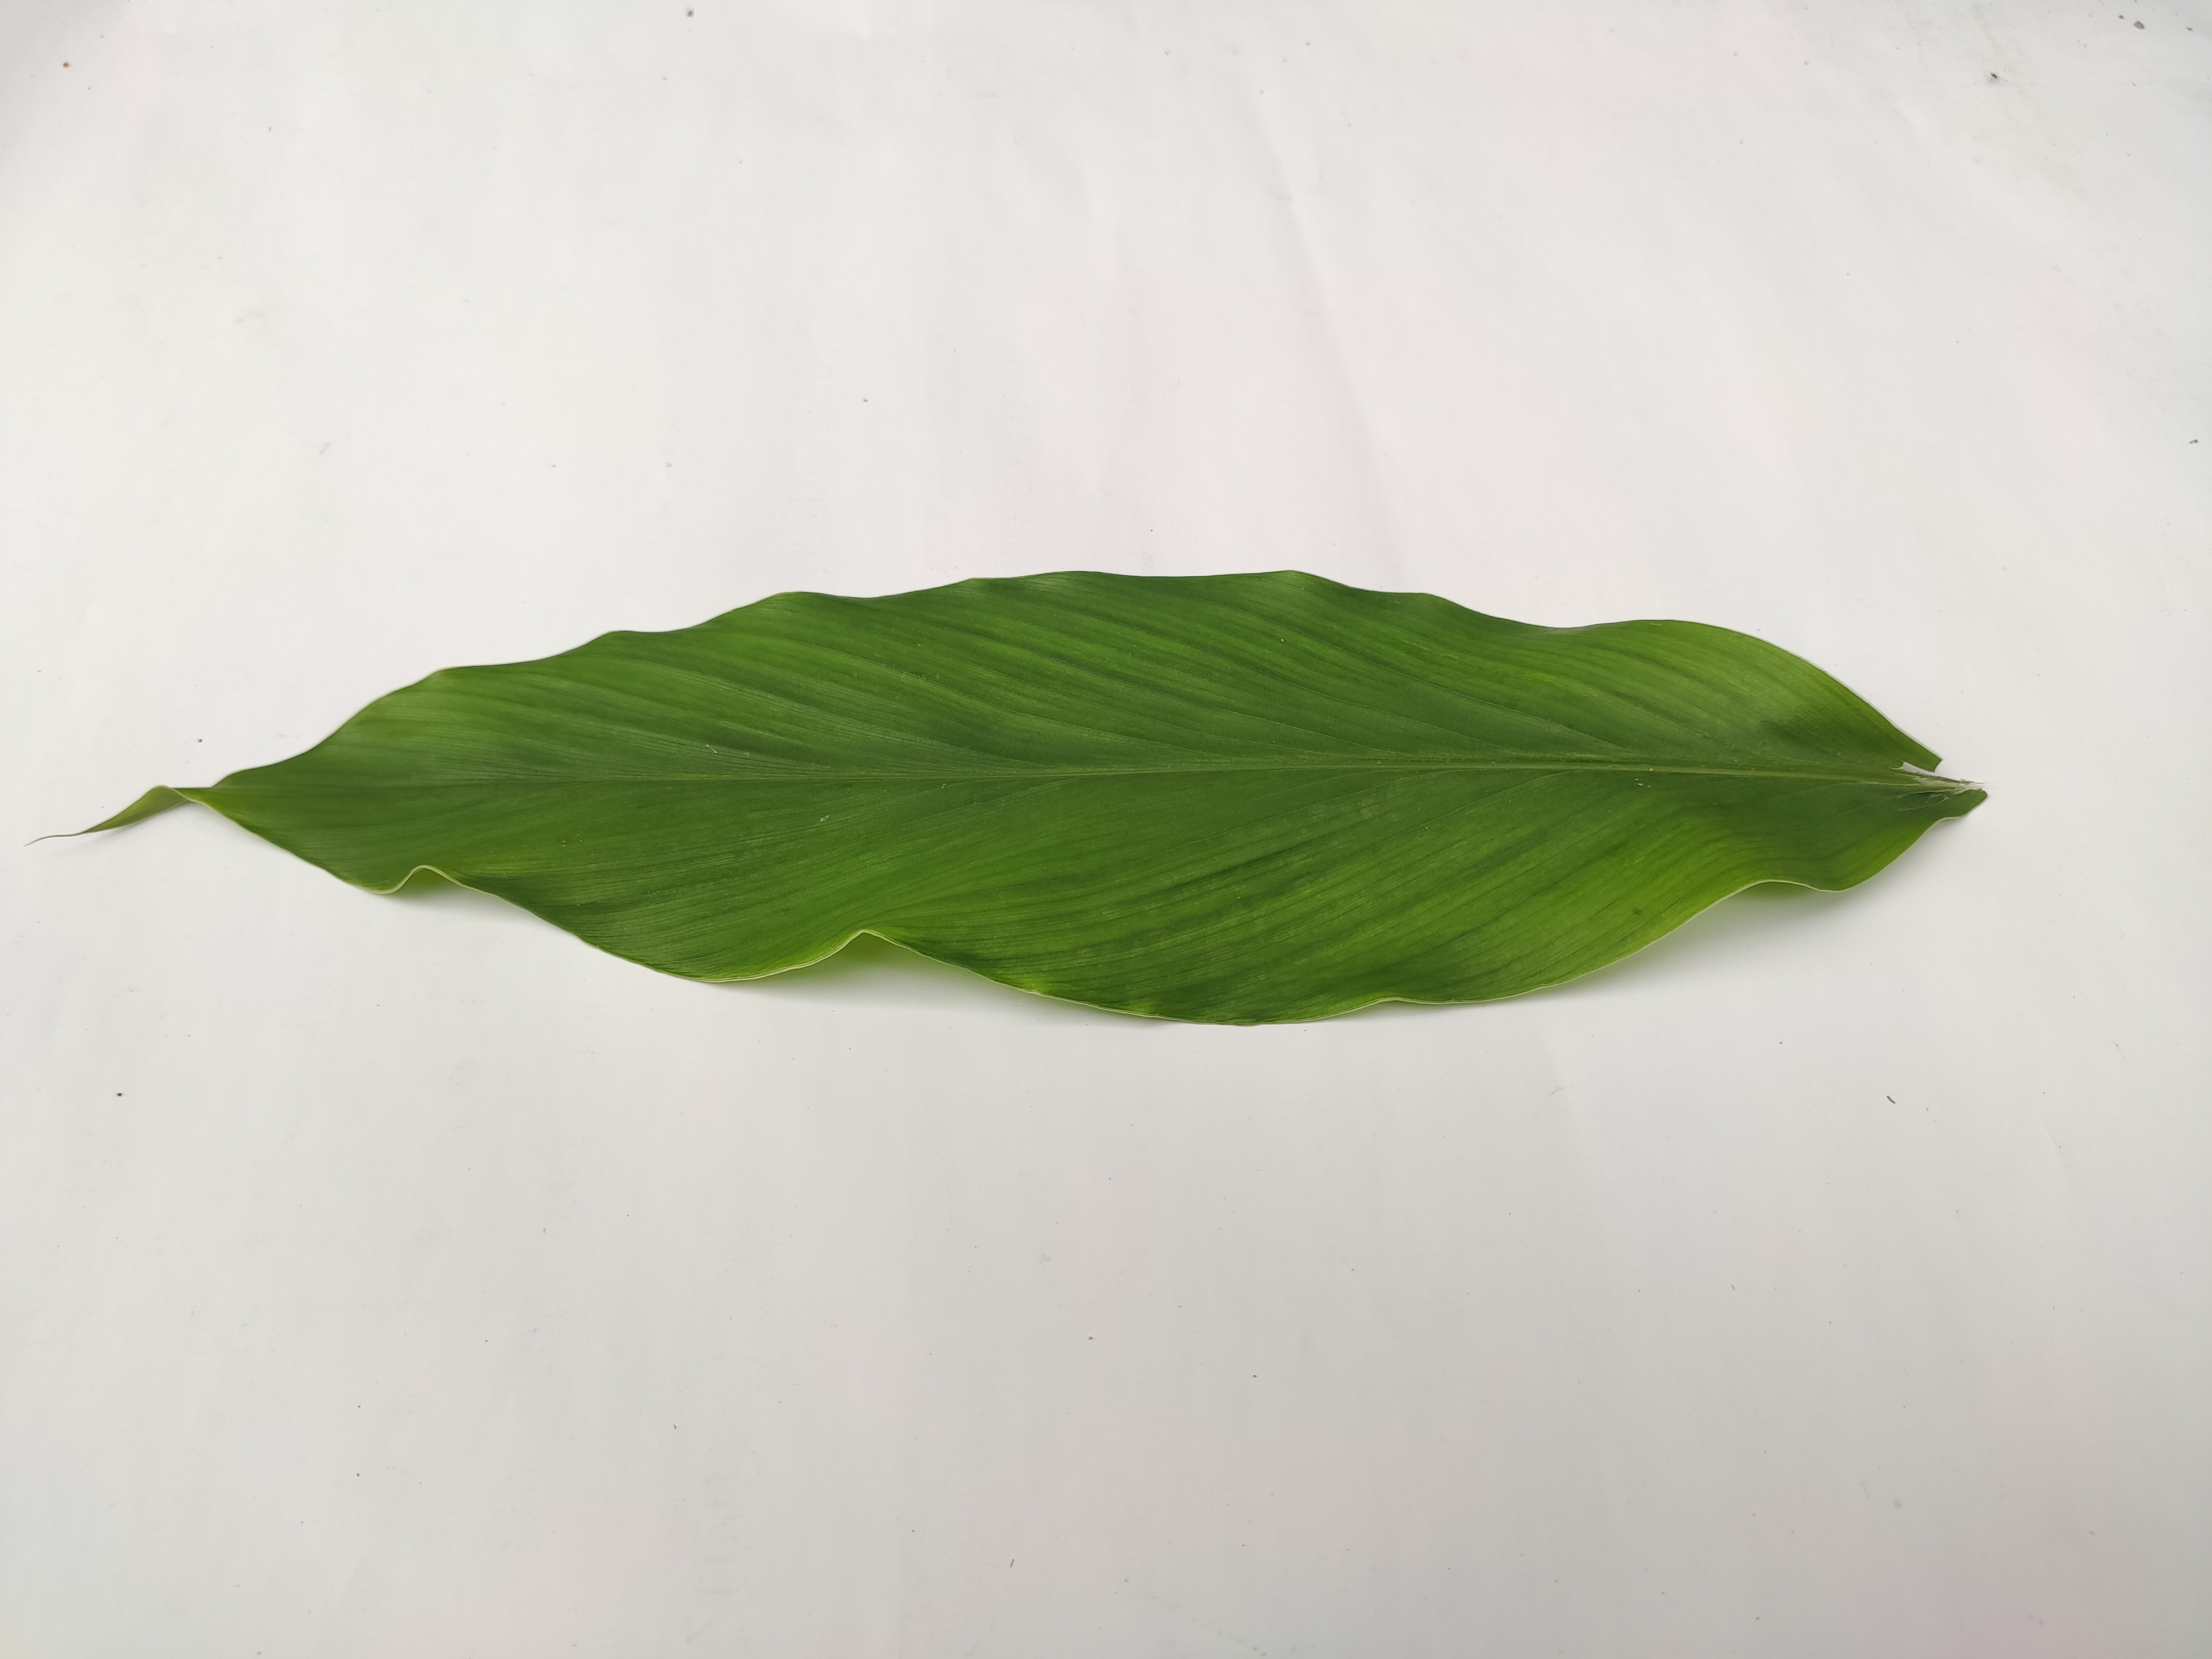
Label: Healthy_Leaf